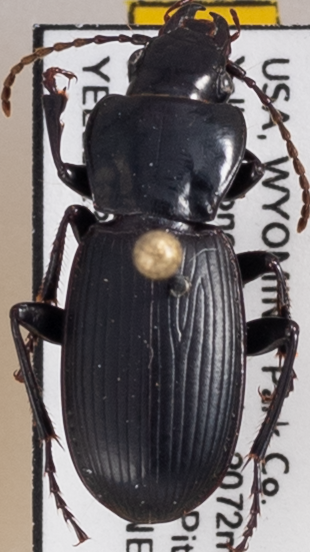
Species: Pterostichus protractus
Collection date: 2021-06-30
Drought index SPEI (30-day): -2.09
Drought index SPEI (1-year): -2.09
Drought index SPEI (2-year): -0.71